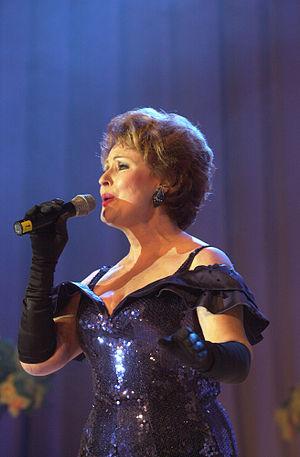
Tamara Lund, née le 6 janvier 1941 à Turku et morte le 21 juillet 2005 à Turku, est une soprano et comédienne finlandaise.